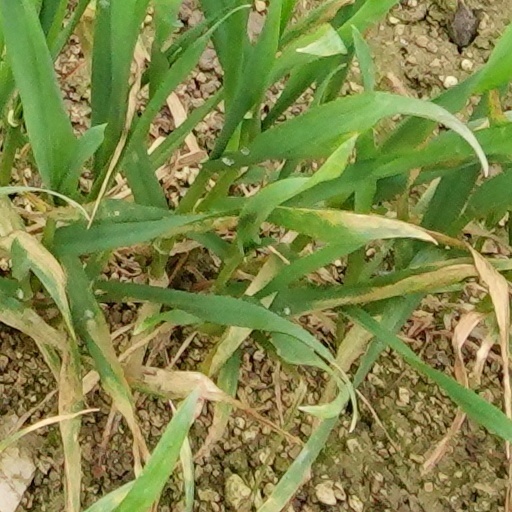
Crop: wheat